2012 Asian Beach Games

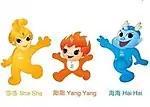
Hai Hai, Yang Yang, and Sha Sha, the official mascots.

The third Asian Beach Games were held in Haiyang, China in 2012.